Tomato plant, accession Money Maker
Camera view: vertical (180 deg); turntable rotation: 300 degrees
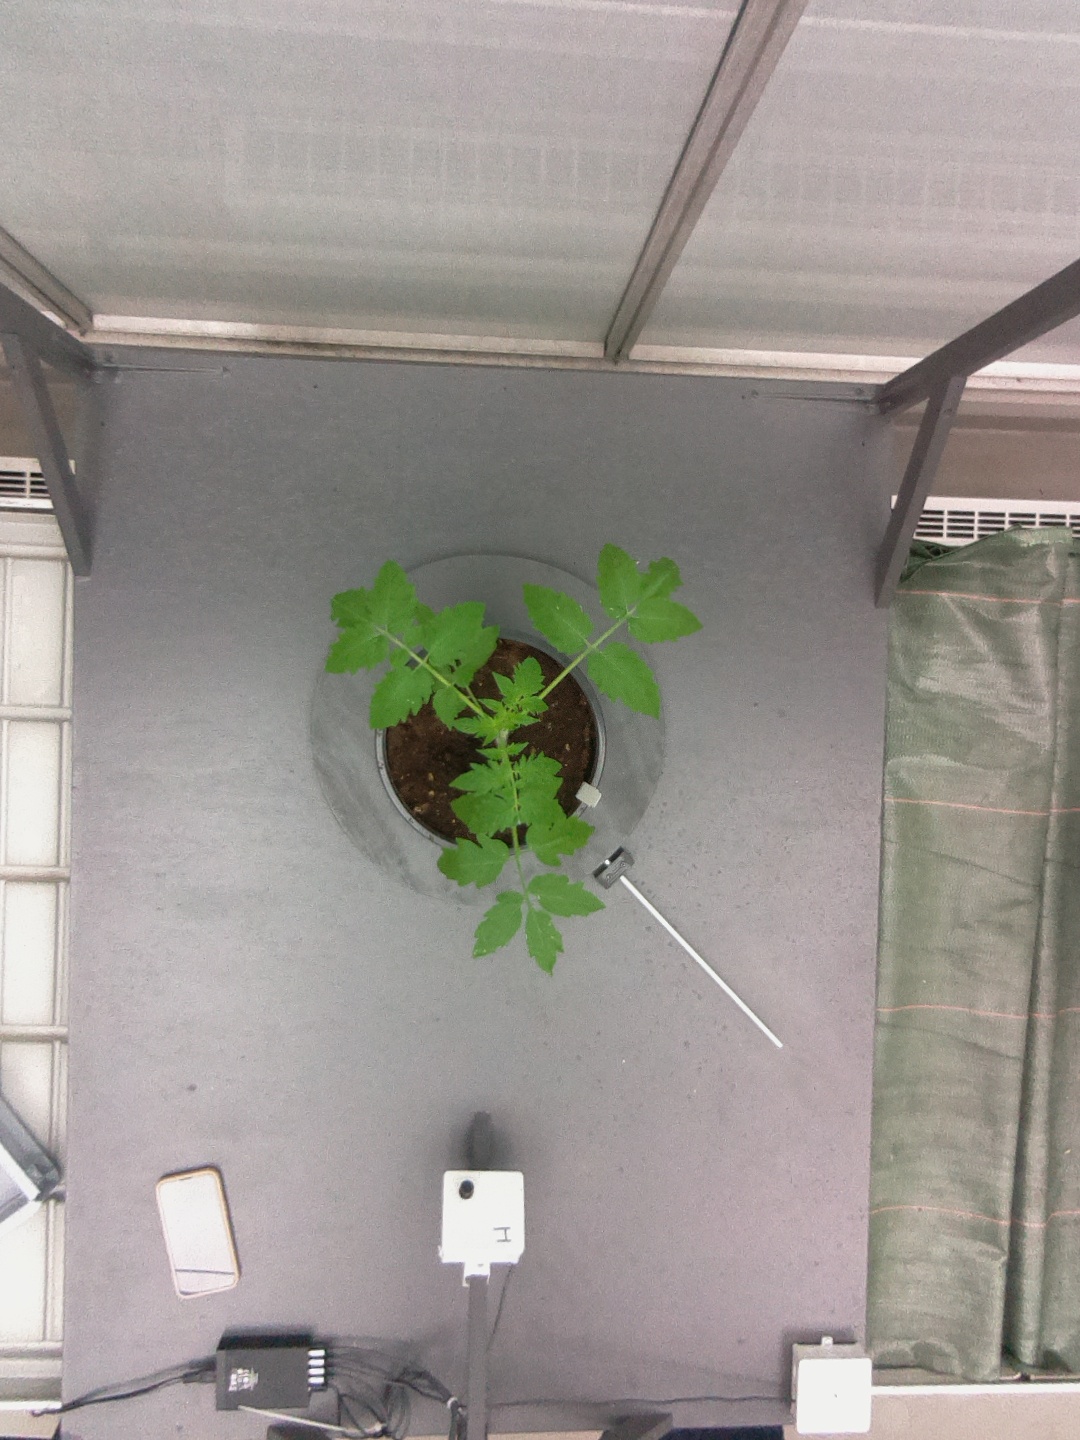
BBCH growth stage 13: 6 of true leaves visible